James Nasmyth

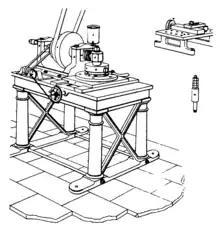
The milling machine built by James Nasmyth between 1829 and 1831, with indexing fixture.

By using the hammer, production costs could be reduced by over 50 percent, while at the same time improving the quality of the forgings produced.